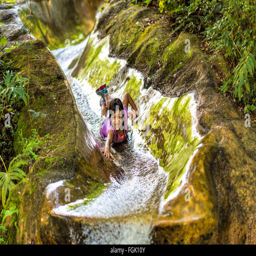
child on water slide in the forest , smiling and enjoying